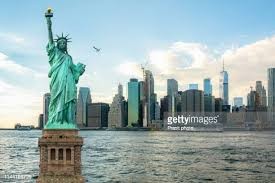
Landmark: Statue of Liberty